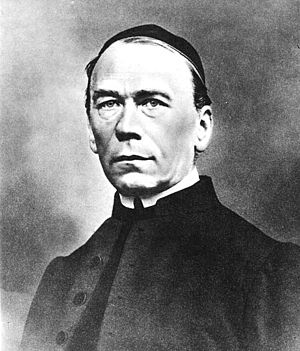
Adolph Kolping
Adolph Kolping var en tysk romersk-katolsk præst og socialreformator, og var grundlægger af den internationale katolske organisation Kolpingwerk.